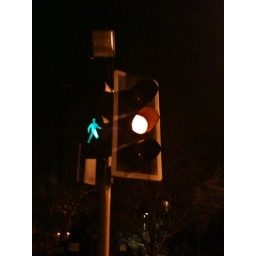
Don't cross the street in the middle, in the middle, in the middle of the block